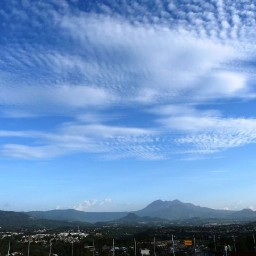
Cloud type: Cirrocumulus (Cc)